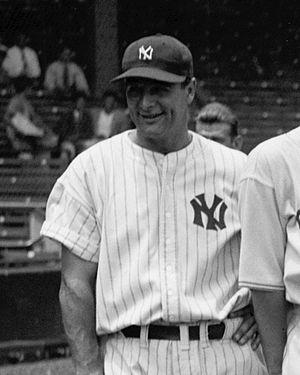
En sport, un homme de fer est une épithète qui désigne un sportif ayant fait preuve d'une durabilité ou d'une endurance remarquable sur une longue période. Celles-ci sont souvent mesurées, par exemple, par une série de matchs joués consécutivement. Quelques hommes de fer célèbres sont Cal Ripken au baseball, Doug Jarvis au hockey sur glace et A. C. Green au basket-ball.